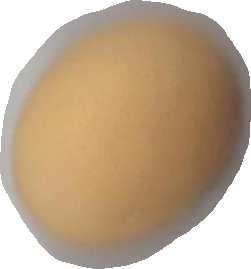
Variety: Grobogan